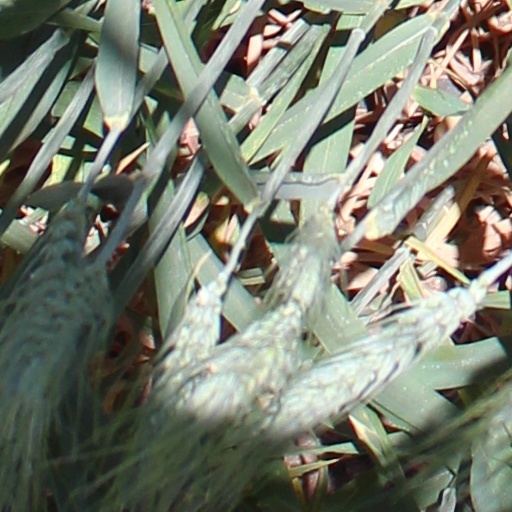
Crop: wheat